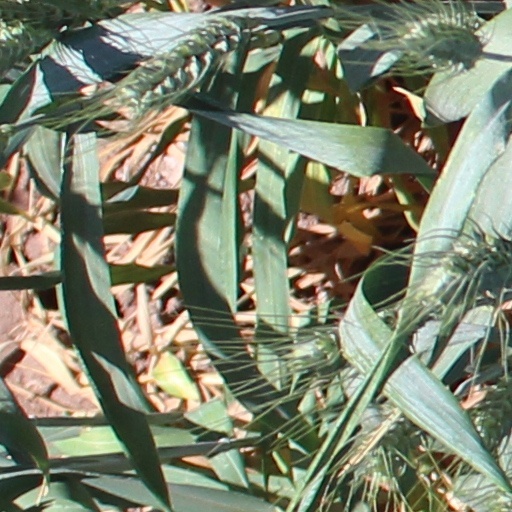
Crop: wheat